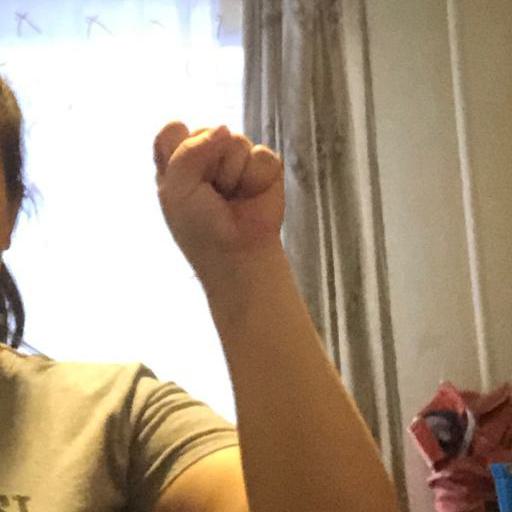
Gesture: fist